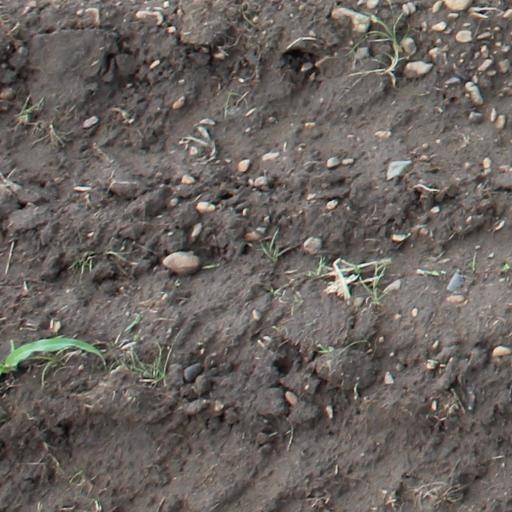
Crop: maize; corn